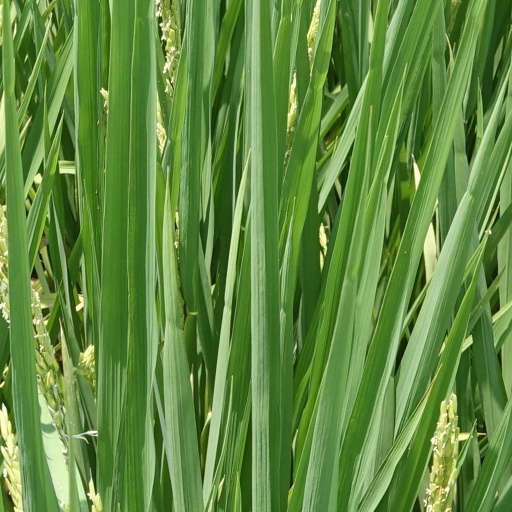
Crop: rice